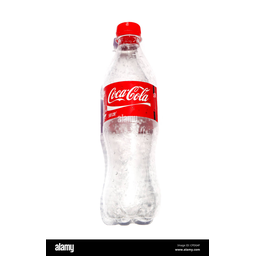
Label: plastic